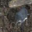
Label: shrew